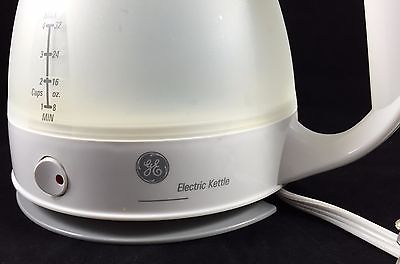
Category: kettle